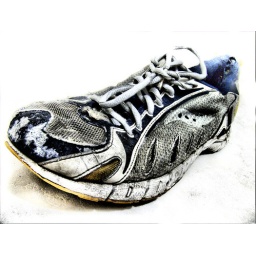
I've been running in this shoe for about 7 and a half years. It's now retired.